Eric Ravilious

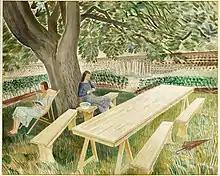
Two Women in a Garden (Ravilious). Tirzah Garwood on right

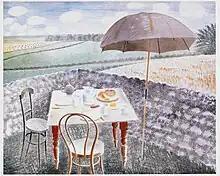
"Tea at Furlongs", watercolour 1939

Eric William Ravilious (22 July 1903 – 2 September 1942) was a British painter, designer, book illustrator and wood-engraver. He grew up in Sussex, and is particularly known for his watercolours of the South Downs, Castle Hedingham and other English landscapes, which examine English landscape and vernacular art with an off-kilter, modernist sensibility and clarity. He served as a war artist, and was the first British war artist to die on active service in World War II when the aircraft he was in was lost off Iceland.